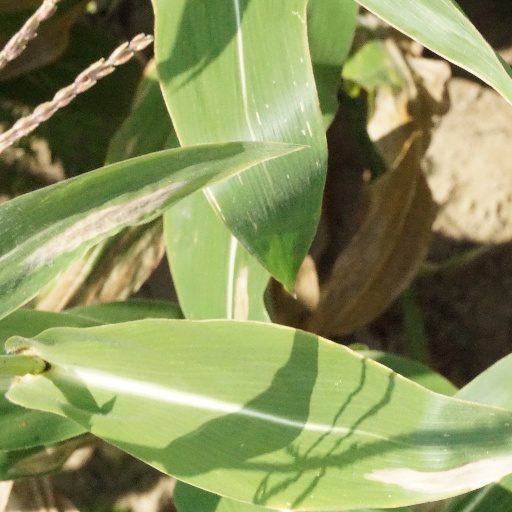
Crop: maize; corn